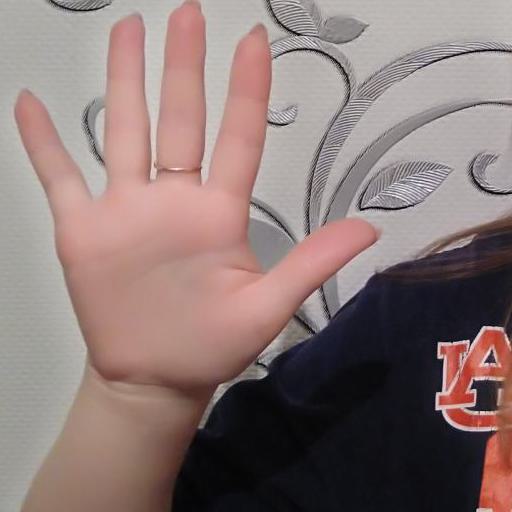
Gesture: palm